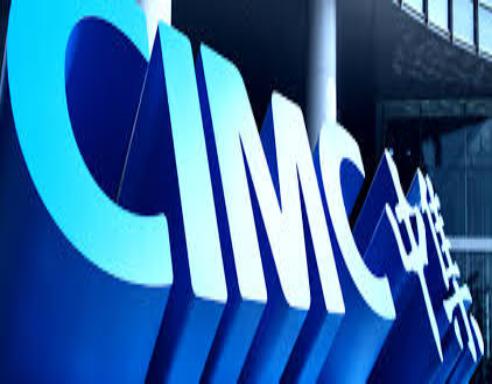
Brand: Cimc-2
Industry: Transportation